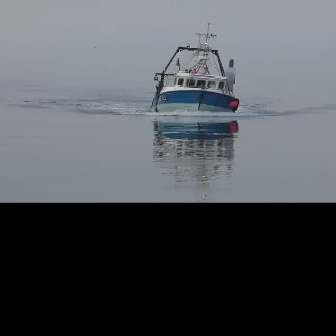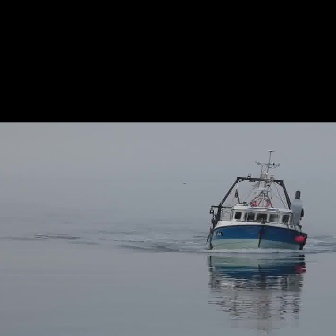
  Please identify the target specified by the bounding box [148,21,238,112] in the first image and locate it in the second image. Return the coordinates in [x_min,y_min,x_max,y_max] format.
Answer: [206,150,305,250]